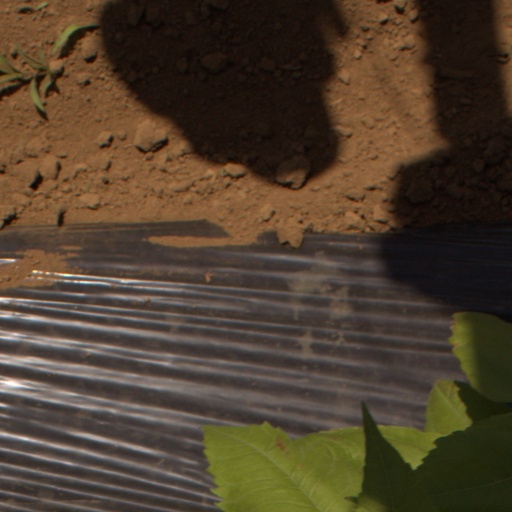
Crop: Jerusalem artichoke